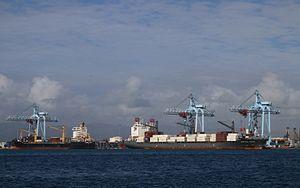
Le grand port maritime de la Guadeloupe, aussi appelé Guadeloupe Port Caraïbes, est un grand port maritime situé en Guadeloupe dans les Antilles françaises. Anciennement « port autonome de la Guadeloupe », il est un établissement public à caractère industriel et commercial dont la tutelle de l’État est exercée par la direction générale des Infrastructures, des Transports et de la Mer du ministère de l'Écologie, du Développement durable et de l'Énergie. Son siège est à Pointe-à-Pitre.
La Guadeloupe, en créole guadeloupéen : Gwadloup, et en langues amérindiennes : Karukera, est une île française de l'archipel des Antilles, en réalité un archipel composé de deux parties principales : la Grande-Terre à l'est et la Basse-Terre à l'ouest, séparées par un bras de mer « la Rivière-Salée ». La Guadeloupe est aussi par extension administrative un département français, une région mono-départementale de l'Outre-mer français et une région ultrapériphérique européenne, située dans les Caraïbes ; son code départemental officiel est le « 971 ». Elle est membre de l’OECS.